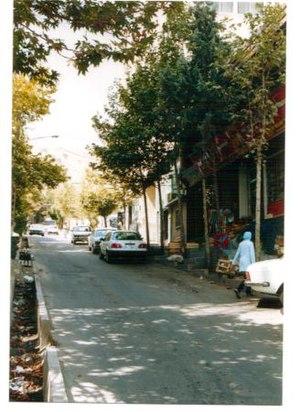
Zafaraniyeh est un quartier du nord de Téhéran avec une population de 250 000 habitants. Son nom vient du fait qu'il était autrefois la résidence des marchands de safran d'où le nom Zafaraniyeh.